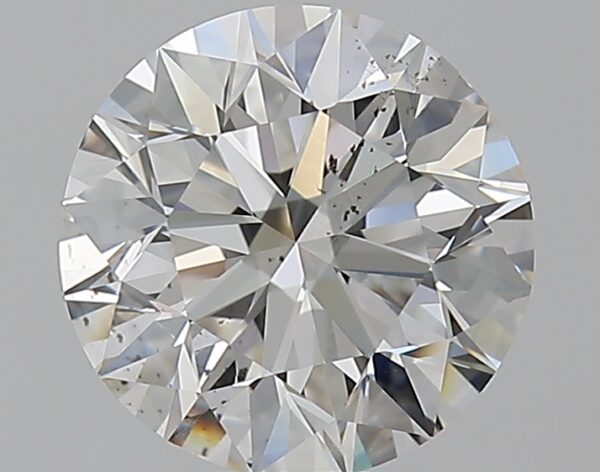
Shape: round
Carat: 2.5
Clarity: SI1
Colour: G
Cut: EX
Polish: EX
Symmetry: EX
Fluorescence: M
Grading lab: GIA
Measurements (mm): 8.56 x 8.61 x 5.44